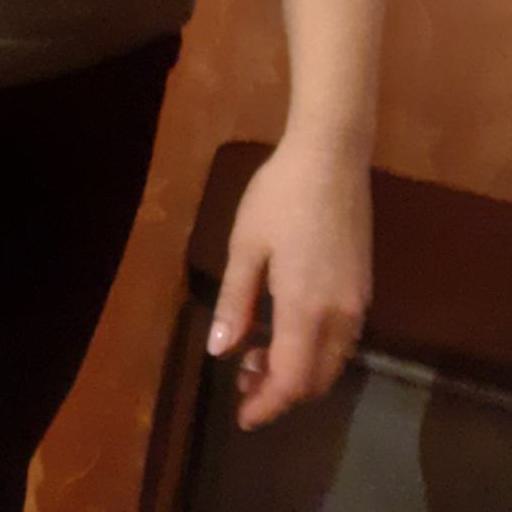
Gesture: no_gesture